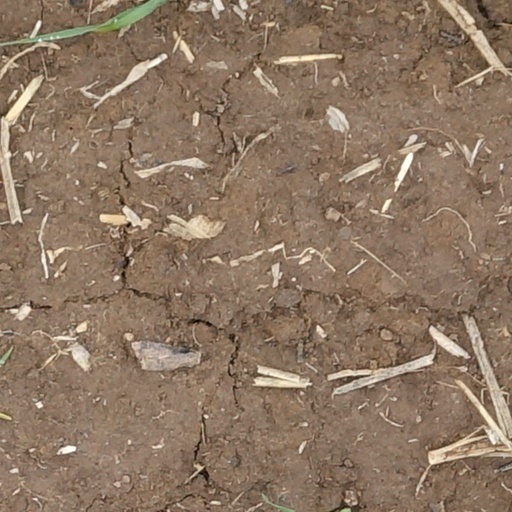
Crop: wheat